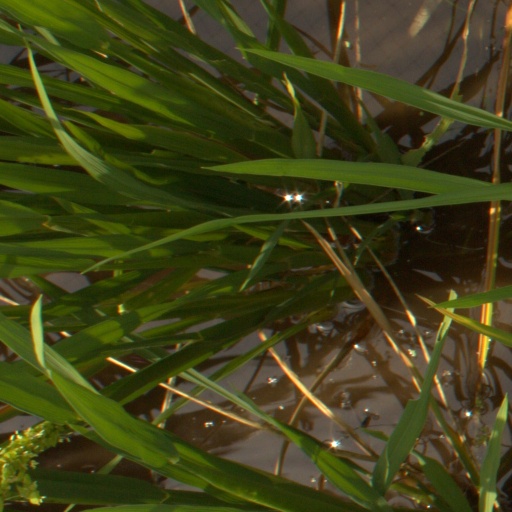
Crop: rice